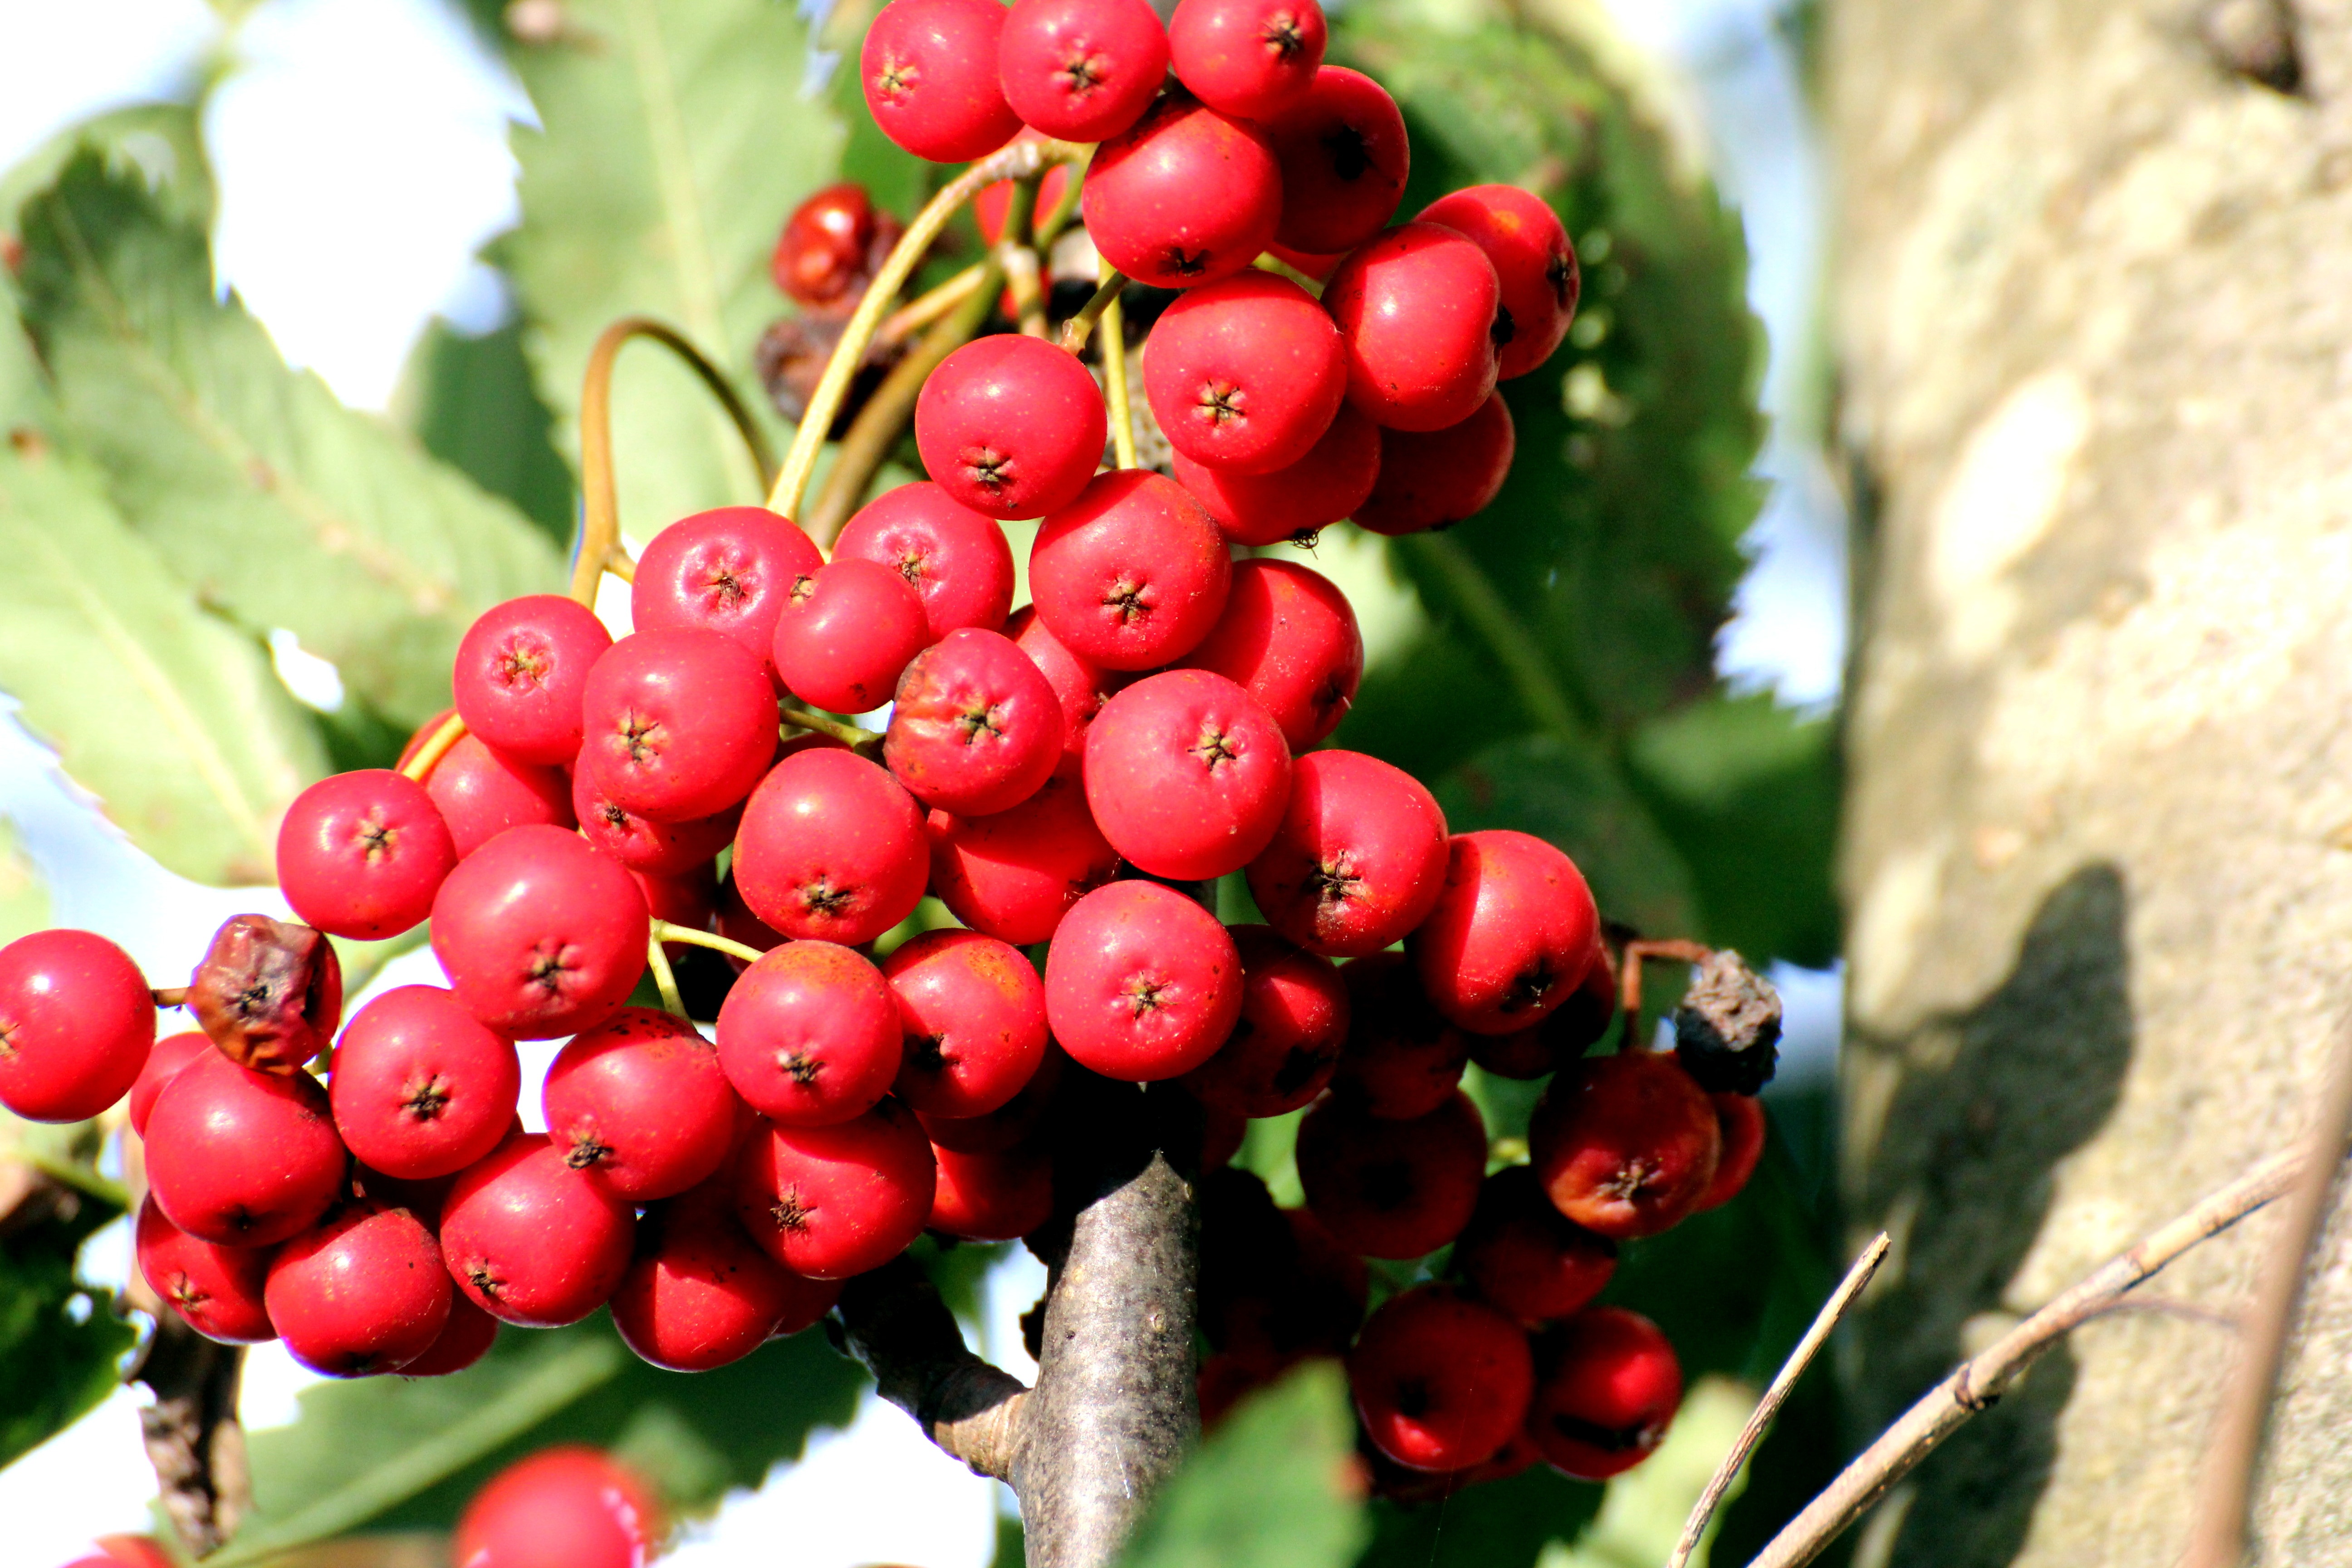
branch, plant, fruit, berry, flower, food, red, produce, autumn, botany, flora, deciduous tree, berries, shrub, rowan, rubber, macro photography, mountain ash, sorbus, flowering plant, woody plant, land plant, flour berries, sorbus aucuparia, choke berry, krametsbeerbaum